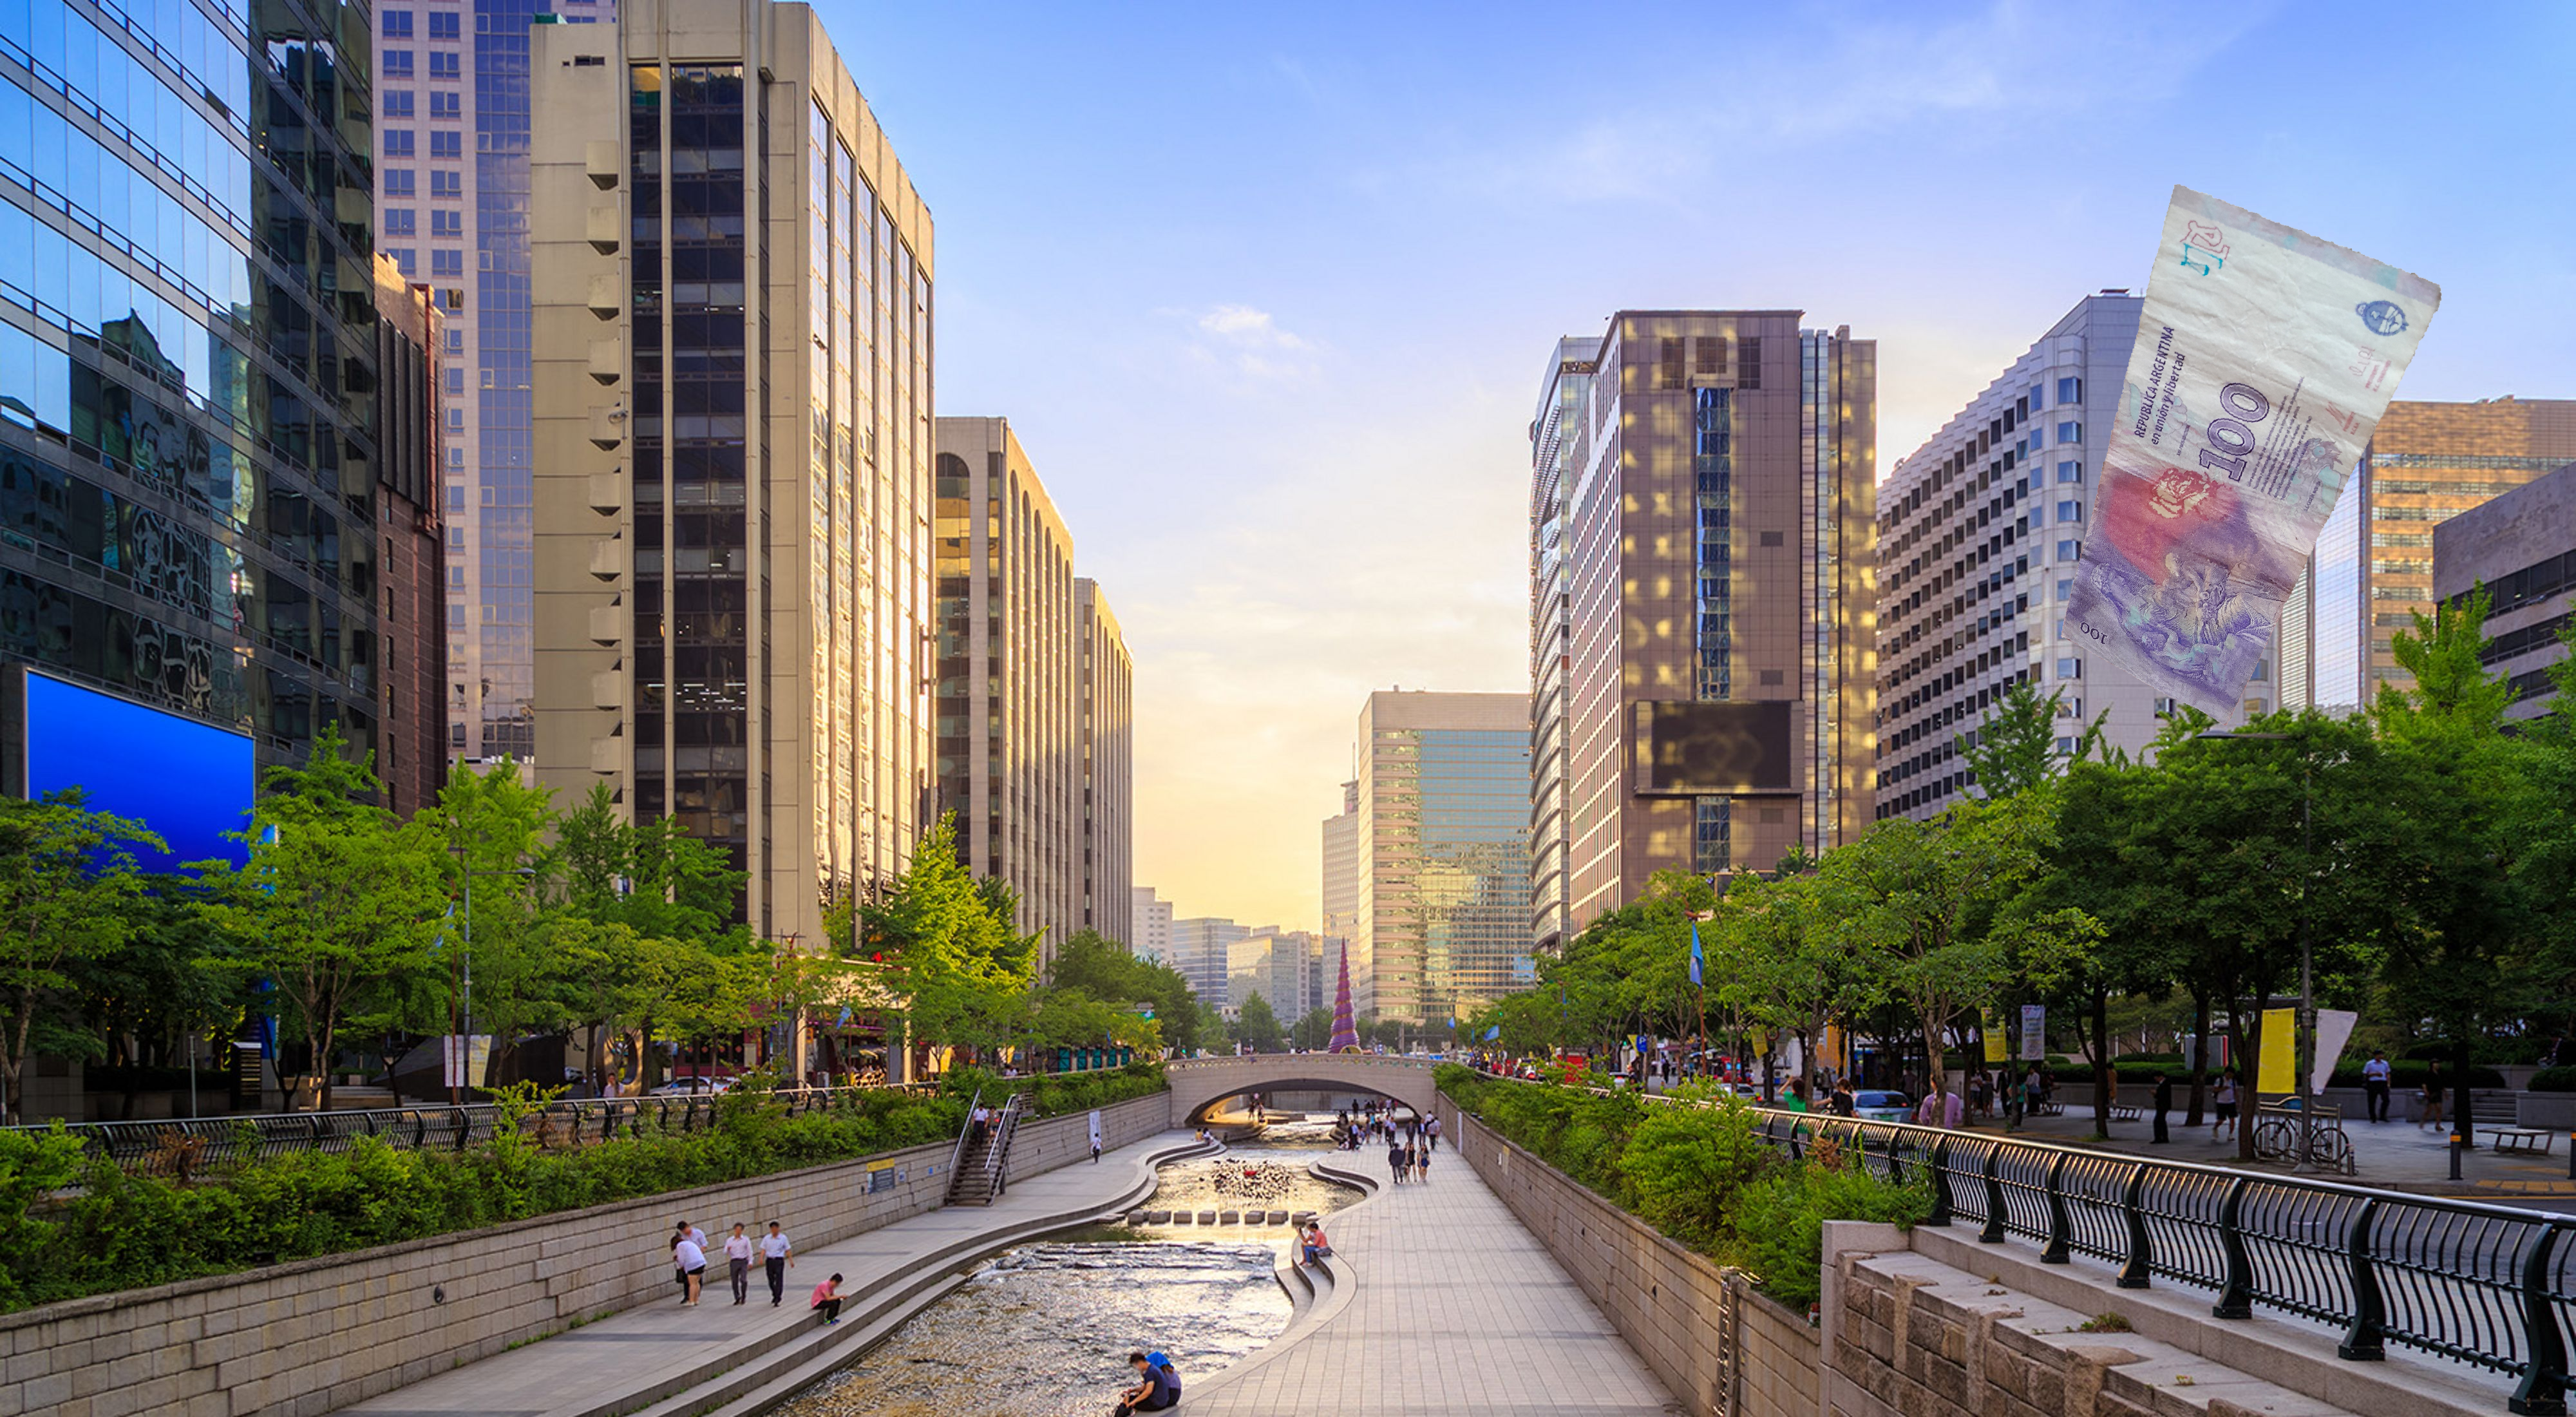
Denominación: 100